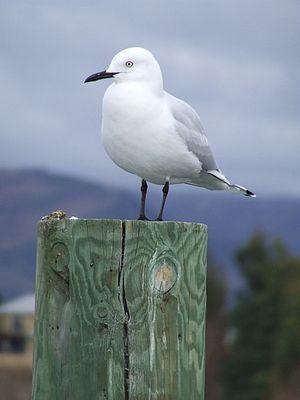
Le Rakaia est un fleuve des Plaines de Canterbury, en région de Canterbury, dans l'Île du Sud en Nouvelle-Zélande Le Rakaia est l'un des plus grands cours d'eau en tresses de Nouvelle-Zélande.
La Mouette de Buller est une espèce d'oiseaux de la famille des laridés.
Le fleuve Aparima, autrefois connue sous le nom anglais Jacob's River, est l’un des cours d'eau en forme de cours d'eau en tresses s’écoulant le plus au sud du district de Southland, dans la région du Southland sur l'Île du Sud en Nouvelle-Zélande.